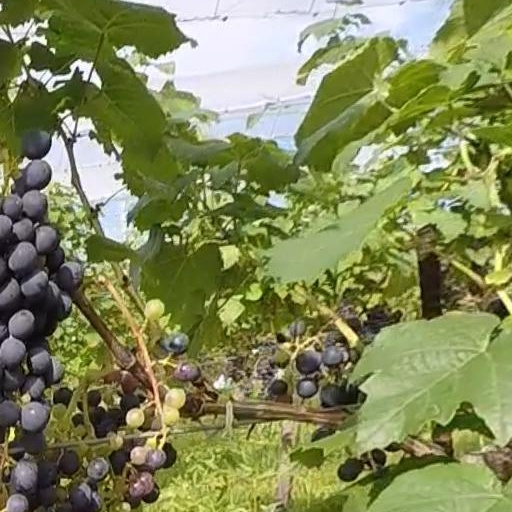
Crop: grape